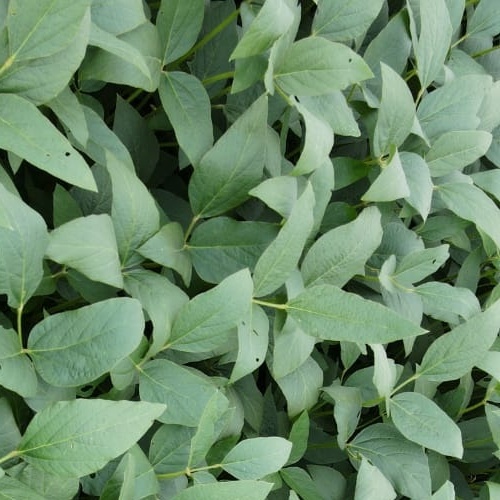
Label: Diabrotica_speciosa